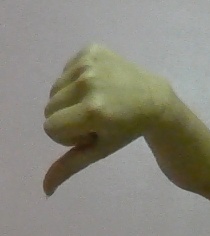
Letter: waw